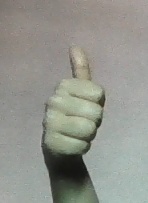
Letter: aleff